St. John the Baptist Catholic Church (Menominee, Michigan)

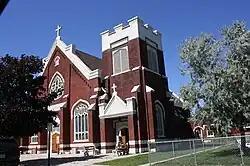

St. John the Baptist Catholic Church, now used as the Menominee County Historical Museum, is a historic church at 904 11th Avenue in Menominee, Michigan. It was added to the National Register of Historic Places in 1995 and designated a Michigan State Historic Site in 1981.